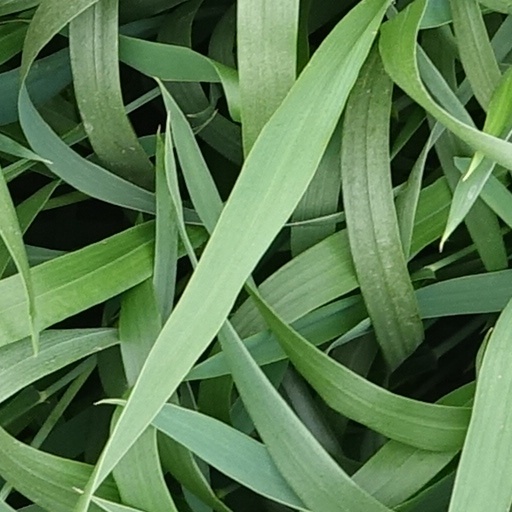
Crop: wheat